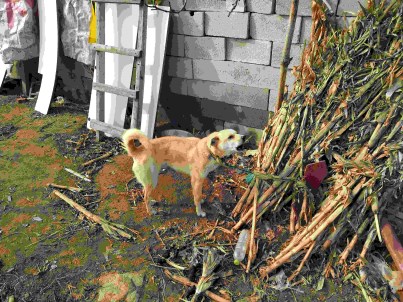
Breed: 3336-n000121-chinese_rural_dog